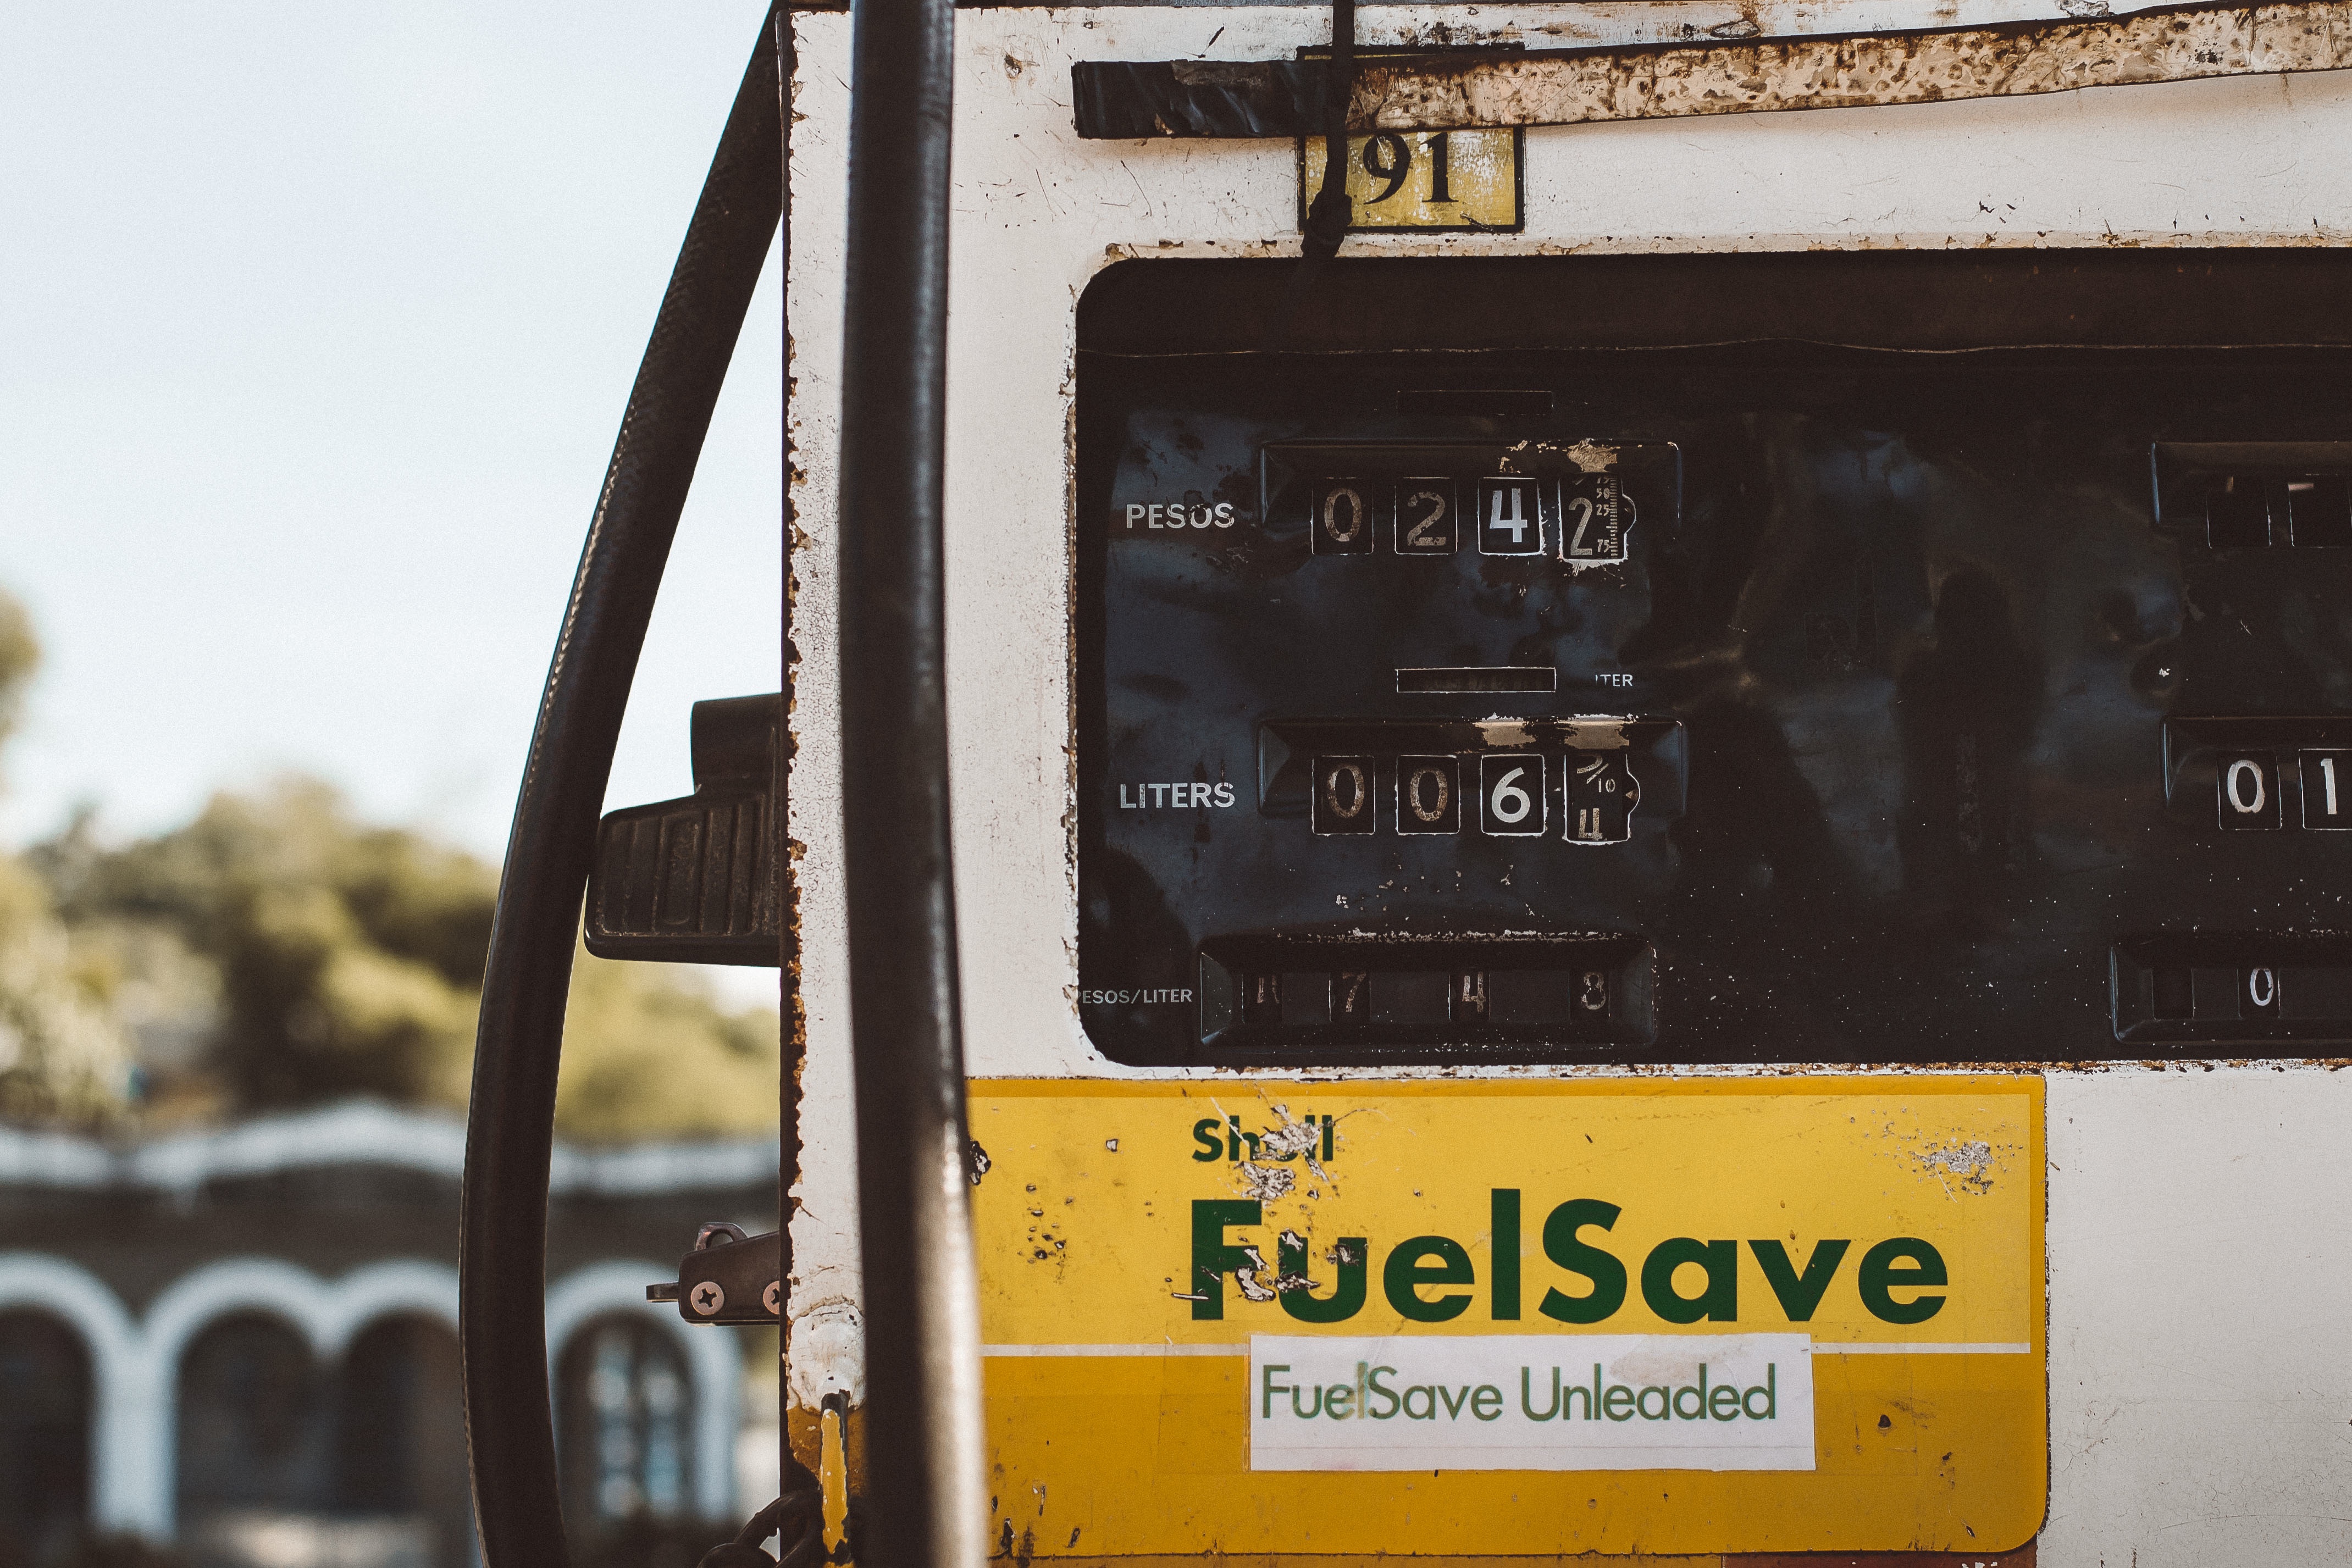
transport, vehicle, gas station, pump, gas pump, gasoline, fuel, personal computer hardware